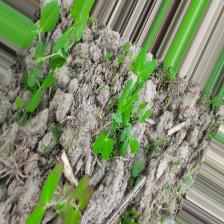
Label: Lentil Rust